Question: What is this a picture of?
Tambaya: Hoton menene wannan?
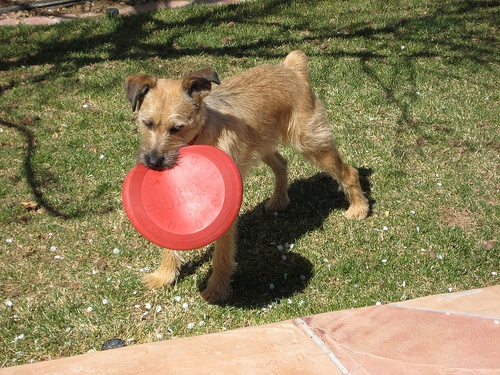
Answer: A dog with a frisbee.
Amsa: Kare tareda frisbee.